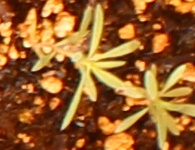
Label: Kochia